USS Baton Rouge

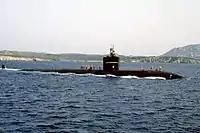

The submarine returned to Norfolk from her first overseas assignment in March 1979. After post-deployment stand-down, "Baton Rouge" resumed normal operations later that year. These included participation in two major ASW exercises and visits to such widely separated places as Fort Lauderdale, Florida, and Halifax, Nova Scotia. In July, she was assigned to Submarine Squadron 8 but continued to use Norfolk as her base of operations. During September–October, "Baton Rouge" participated in a major NATO exercise – Operation Ocean Safari – which took her across the Atlantic once more and included a call at Rotterdam, the Netherlands. She returned to Norfolk from that mission during the latter part of October and spent the remainder of 1979 in a restricted availability.